Tamil Jain

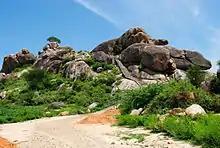
Tirumalai Jain temple hill.

Some scholars believe that Jain philosophy must have entered South India some time in the sixth century BCE.